Dejan (despot)

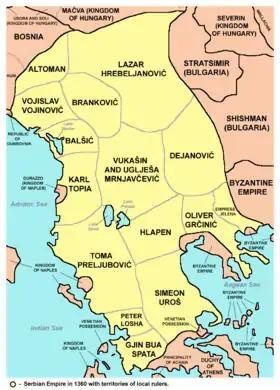
Map of the Serbian Empire in 1360 with territories of local rulers

Dejan received the title of "despot" sometime after August 1355, either from Emperor Dušan, who died on 20 December 1355, or from his heir Uroš V, most likely the latter. During the rule of Uroš V, Dejan was entrusted with the administration of the territory between South Morava, Pčinja, Skopska Crna Gora (his hereditary lands) and in the east, Upper Struma river with Velbužd (Kyustendil), a province notably larger than he had possessed during Dušan's life. This province was located in the very heart of the Balkans, and the important Via de Zenta, a trade route connecting the Adriatic with the interior of the Balkans, crossed it. As the only "despot", Dejan held the highest title in the Empire (this had earlier been the "veliki vojvoda", Jovan Oliver). Dejan's daughter Teodora married Žarko, the lord of Lower Zeta, in 1356.